SummerSlam (2005)

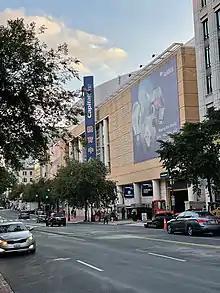
The event was held at the MCI Center in Washington, D.C.

SummerSlam is an annual pay-per-view (PPV) produced every August by World Wrestling Entertainment (WWE) since 1988. Dubbed "The Biggest Party of the Summer", it is one of the promotion's original four pay-per-views, along with WrestleMania, Royal Rumble, and Survivor Series, referred to as the "Big Four". It has since become considered WWE's second biggest event of the year behind WrestleMania. The 2005 event was the 18th event in the SummerSlam chronology and featured wrestlers from the Raw and SmackDown! brands. It was scheduled to be held on August 21, 2005, at the MCI Center in Washington, D.C.